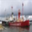
Label: ship